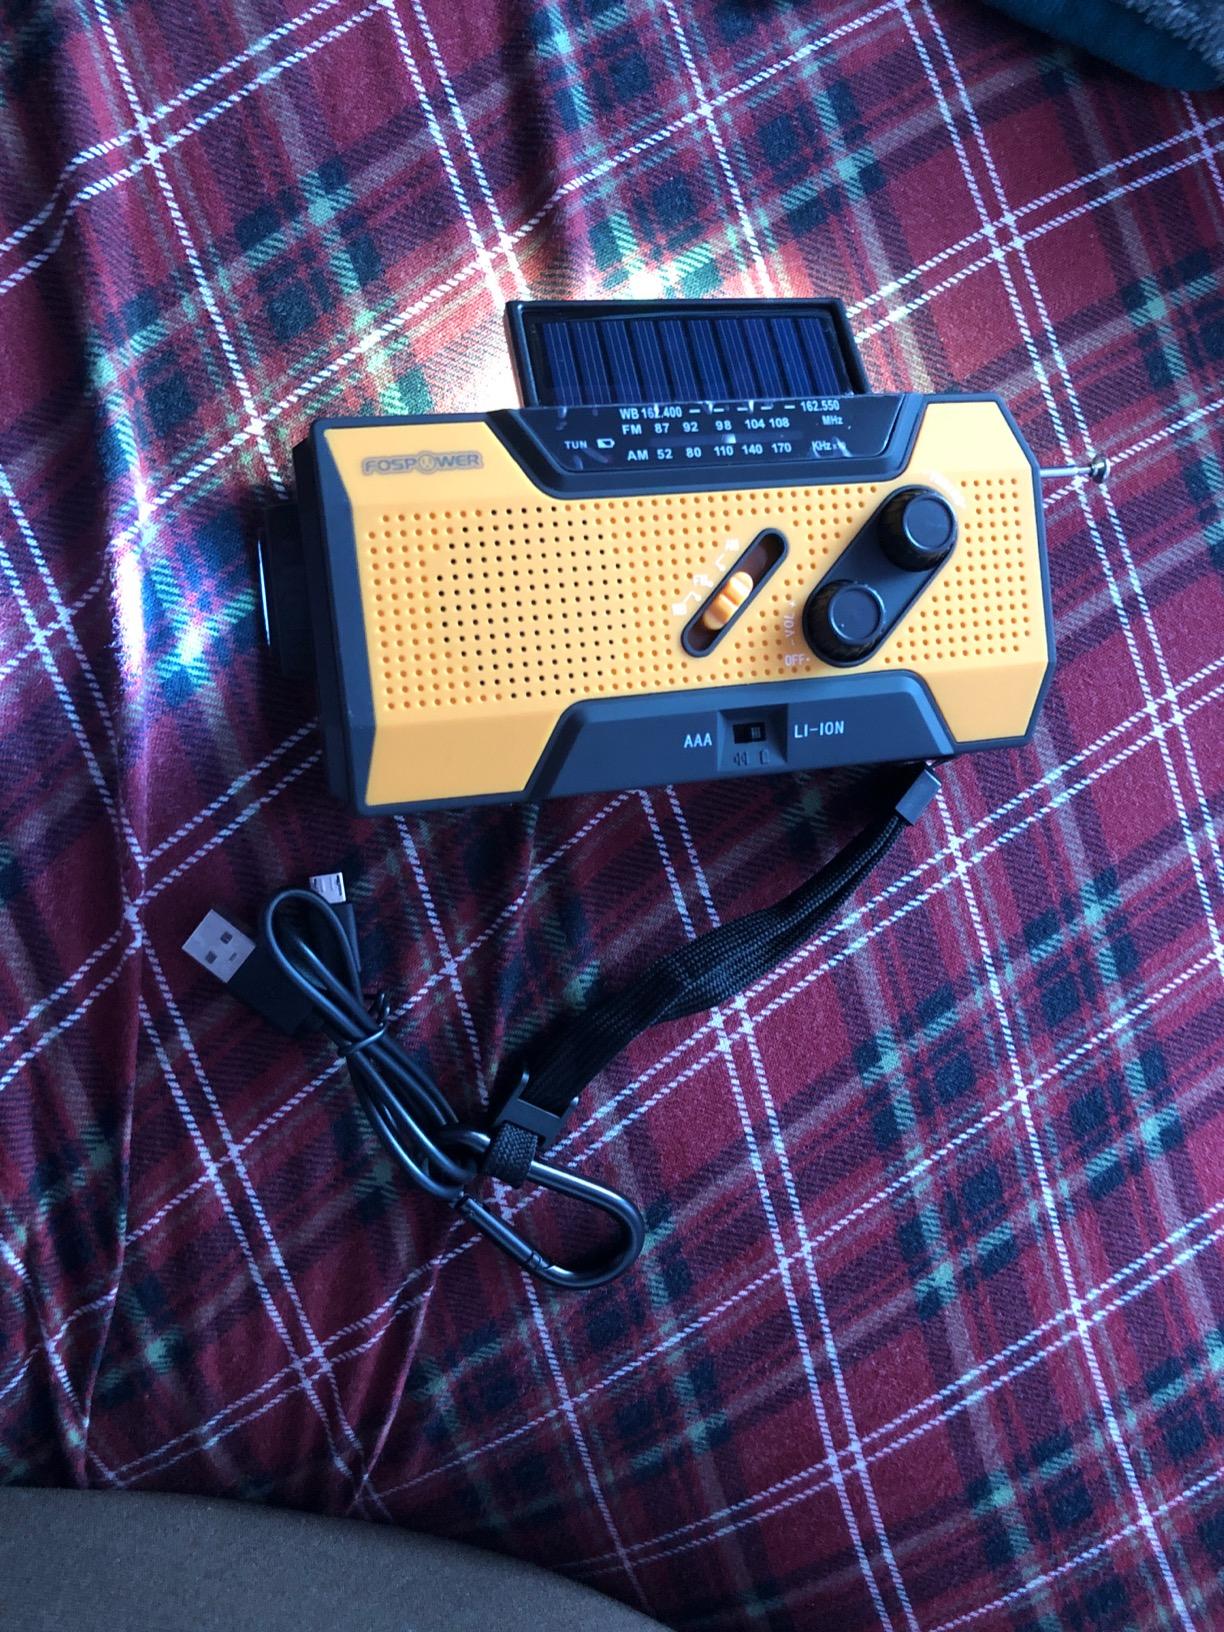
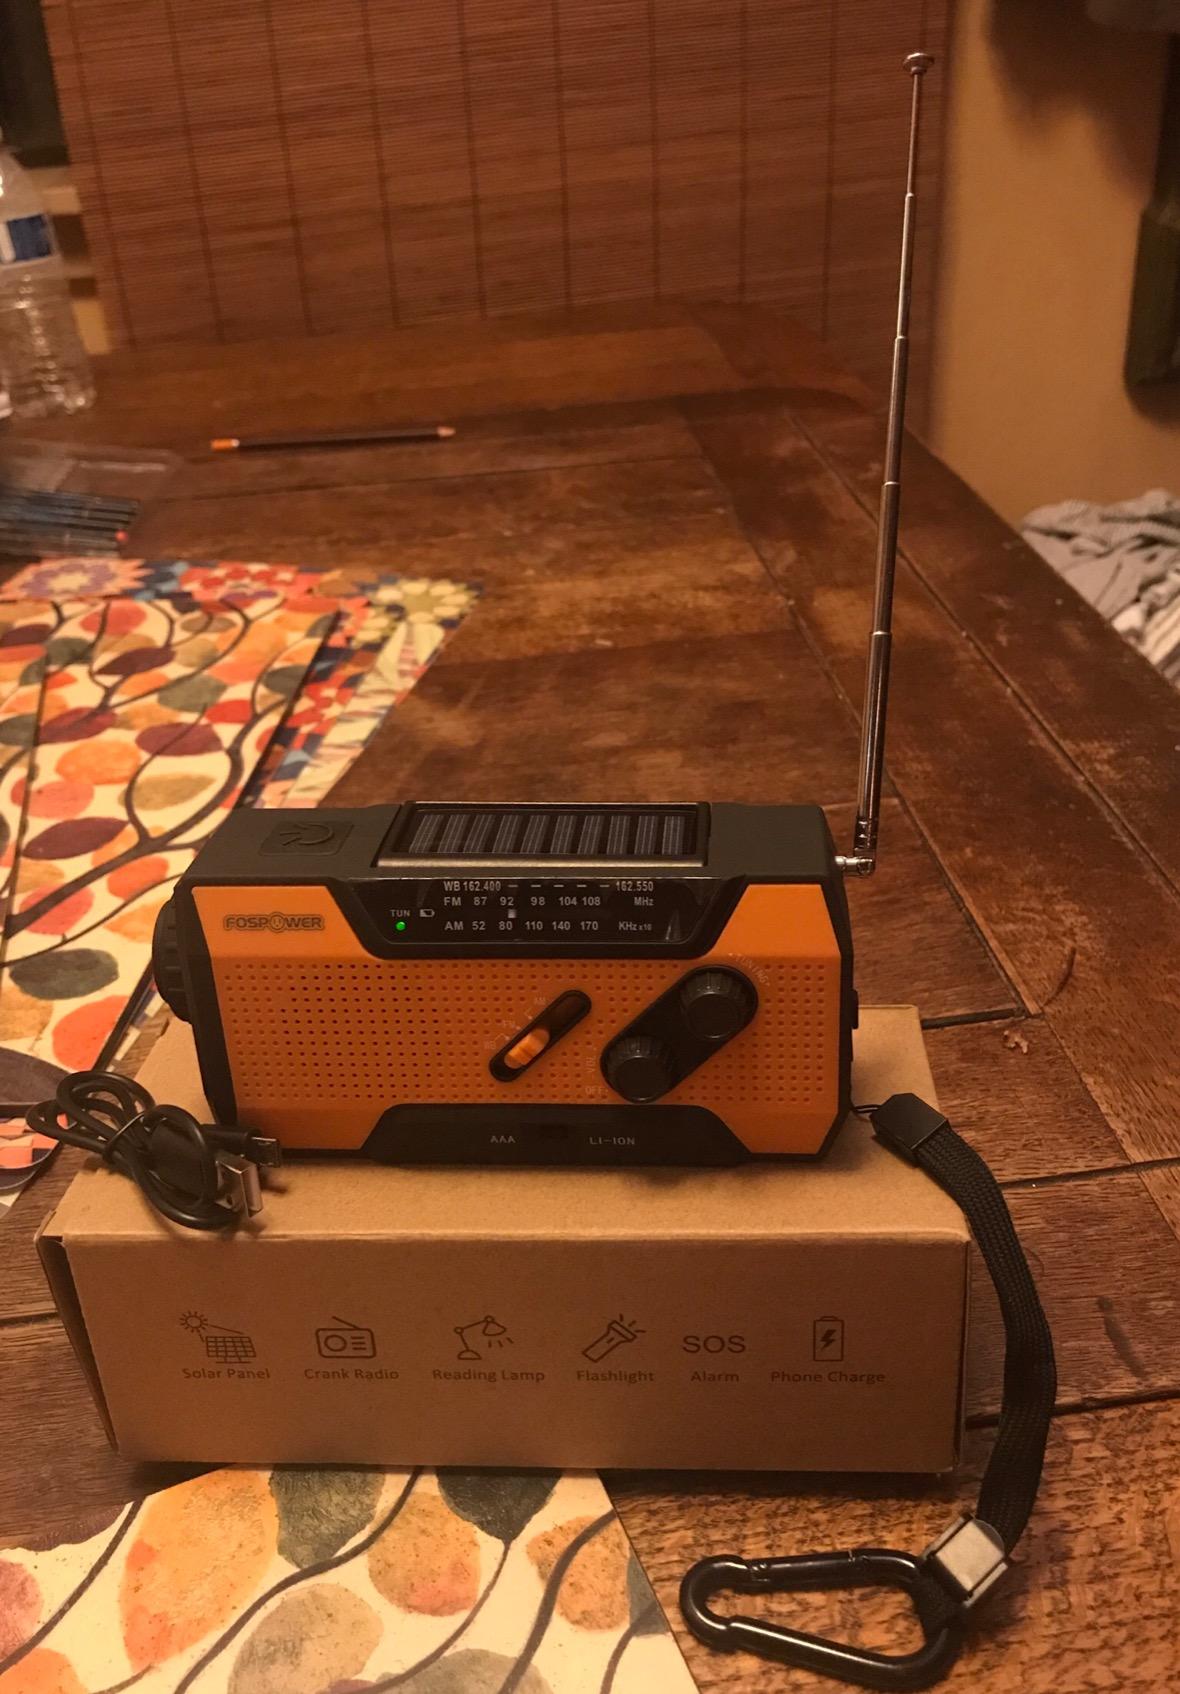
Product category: radio
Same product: yes